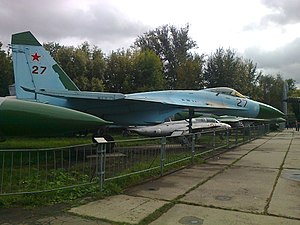
Sukhoj Su-27 / Udstillede fly
En Su-27 "Red 27" udstillet ved militærmuseet i Moskva.
Sukhoj Su-27 er et to-motoret jagerfly med avanceret flyveteknik udviklet af det russiske designbureau Sukhoj. Flyet blev udviklet i Sovjetunionen som et direkte modsvar til de store amerikanske fjerde-generations jagerfly og har en rækkevidde på 3.530 km, kraftig bevæbning, sofistikeret flyudstyr og høj grad af manøvredygtighed. Su-27's primære rolle er som jagerfly til sikring af luftherredømme, men senere varianter kan udføre næste alle kampopgaver. Su-27 komplementerer den mindre MiG-29 og har samme funktion som det amerikanske modstykke F-15 Eagle. Su-27 blev taget i tjeneste i Sovjetunionens luftvåben i 1985.